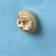
Maize quality: Bad